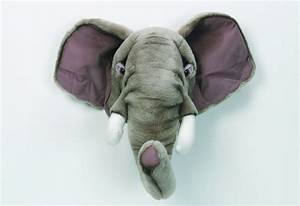
Label: elephant